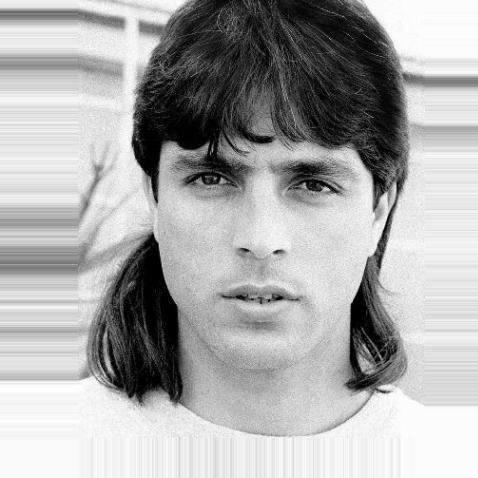
Age: 26